Bagrationi dynasty

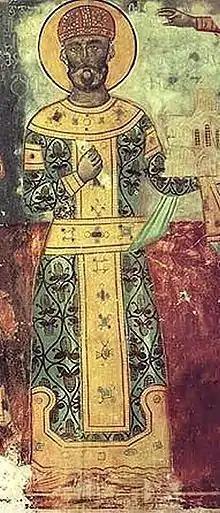
King David IV of Georgia

This unified monarchy maintained its precarious independence from the Byzantine and Seljuk empires throughout the 11th century, flourished under David IV the Builder (1089–1125), who repelled the Seljuk attacks and essentially completed the unification of Georgia with the re-conquest of Tbilisi in 1122. With the decline of Byzantine power and the dissolution of the Great Seljuk Empire, Georgia became one of the pre-eminent nations of the Christian East, her pan-Caucasian empire stretching, at its largest extent, from the North Caucasus to northern Iran, and eastwards into Asia Minor.